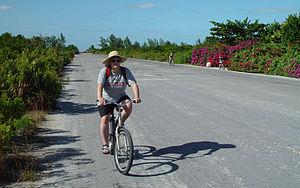
Castaway Cay est une île privée des Bahamas qui sert de port exclusif pour les paquebots de la Disney Cruise Line, le Disney Wonder, le Disney Magic, le Disney Dream et le Disney Fantasy. Elle sert d'étape sur les croisières de la Disney Cruise Line.